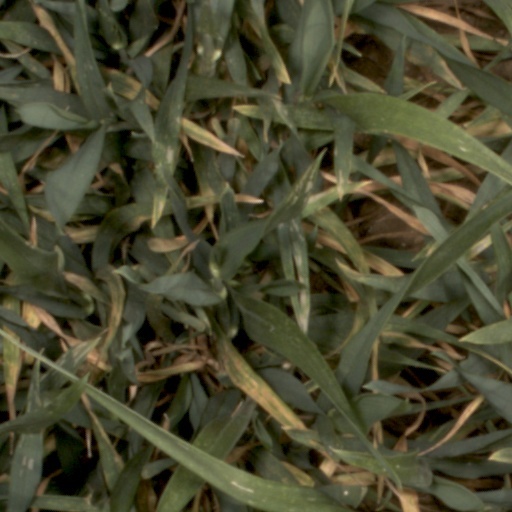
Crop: wheat